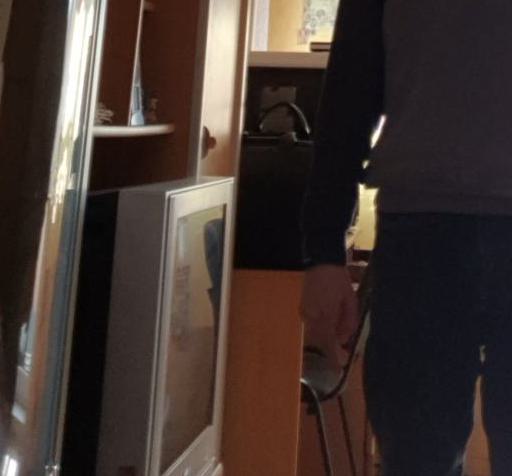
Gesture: no_gesture